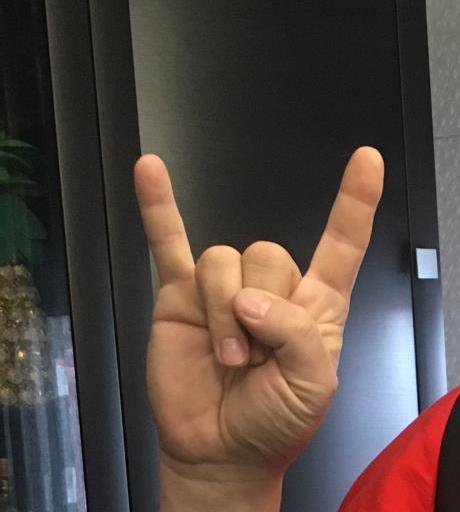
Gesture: rock